River Annas

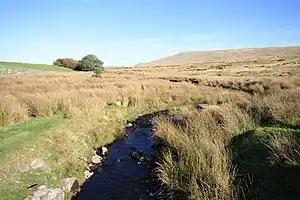
River Annas

The River Annas is a minor river in Cumbria in northwest England. It is formed as the Kinmont Beck and Crookley Beck which drain the southwestern fells of the Lake District, meet on the eastern edge of the village of Bootle. Their combined waters flow southwest towards Annaside on the Irish Sea coast. However longshore drift has diverted the river northwestwards parallel to the shore for a further so that it enters the sea at Selker. This section of river is followed by the Cumbria Coastal Way. The river is bridged by the A595 road and the Cumbrian coast railway line.